Guianan cock-of-the-rock

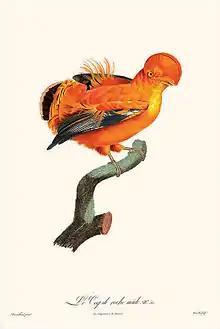
Illustration by Jacques Barraband showing male plumage

The smaller of the two cocks-of-the-rock, the male Guianan takes the lesser part in breeding. It is polygynous and has nothing to do with nesting once mating is done. The male's energy instead is devoted to very elaborate display rituals that show off his magnificent plumage. These displays take place in communal leks, where 40 or more males may gather to challenge rivals and beckon to the females.